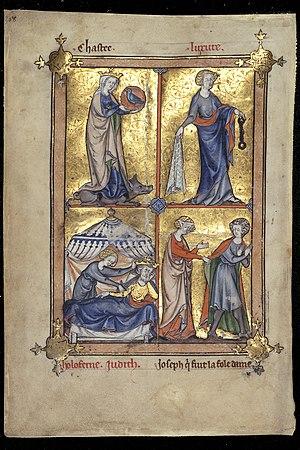
Maître Honoré est un peintre enlumineur actif dans le dernier quart du XIIIᵉ siècle à Paris. Enlumineur le plus célèbre de son temps, cinq manuscrits lui sont attribués et de nombreux autres proviennent de son atelier ou sont inspirés de son art.